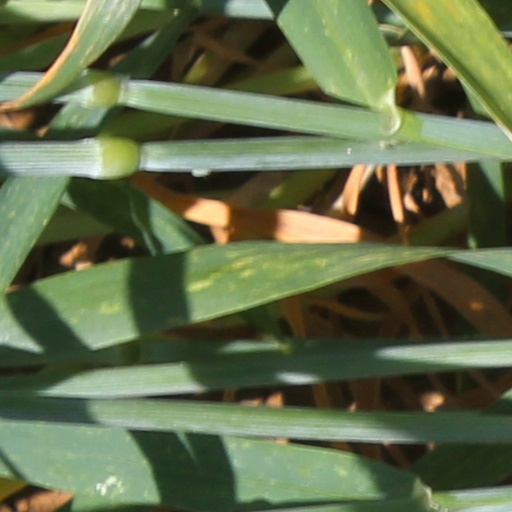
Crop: wheat